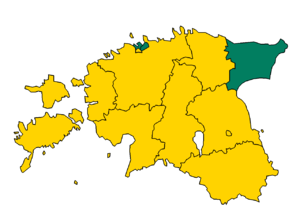
Les élections législatives estoniennes de 2015 ont eu lieu le 1ᵉʳ mars 2015, afin d'élire les 101 députés du Riigikogu, le parlement estonien.